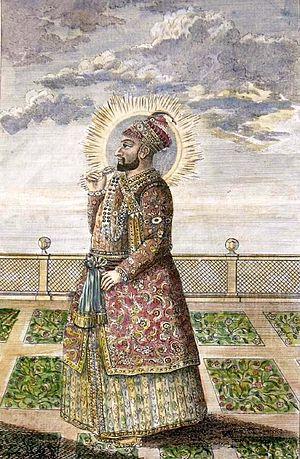
Haidar Alî est le dirigeant de facto, puis ultan du royaume de Mysore en Inde du Sud de 1761 à sa mort.